Ida Lupino

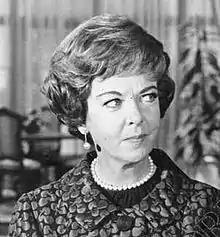
Lupino in "It Takes a Thief" in 1968

Lupino's career as a director continued through 1968. Her directing efforts during these years were almost exclusively for television productions such as "Alfred Hitchcock Presents", "Thriller", "The Twilight Zone", "Have Gun – Will Travel", "Honey West", "The Donna Reed Show", "Gilligan's Island", "77 Sunset Strip", "The Rifleman", "The Virginian", "Sam Benedict", "The Untouchables", "Hong Kong", "The Fugitive", and "Bewitched".